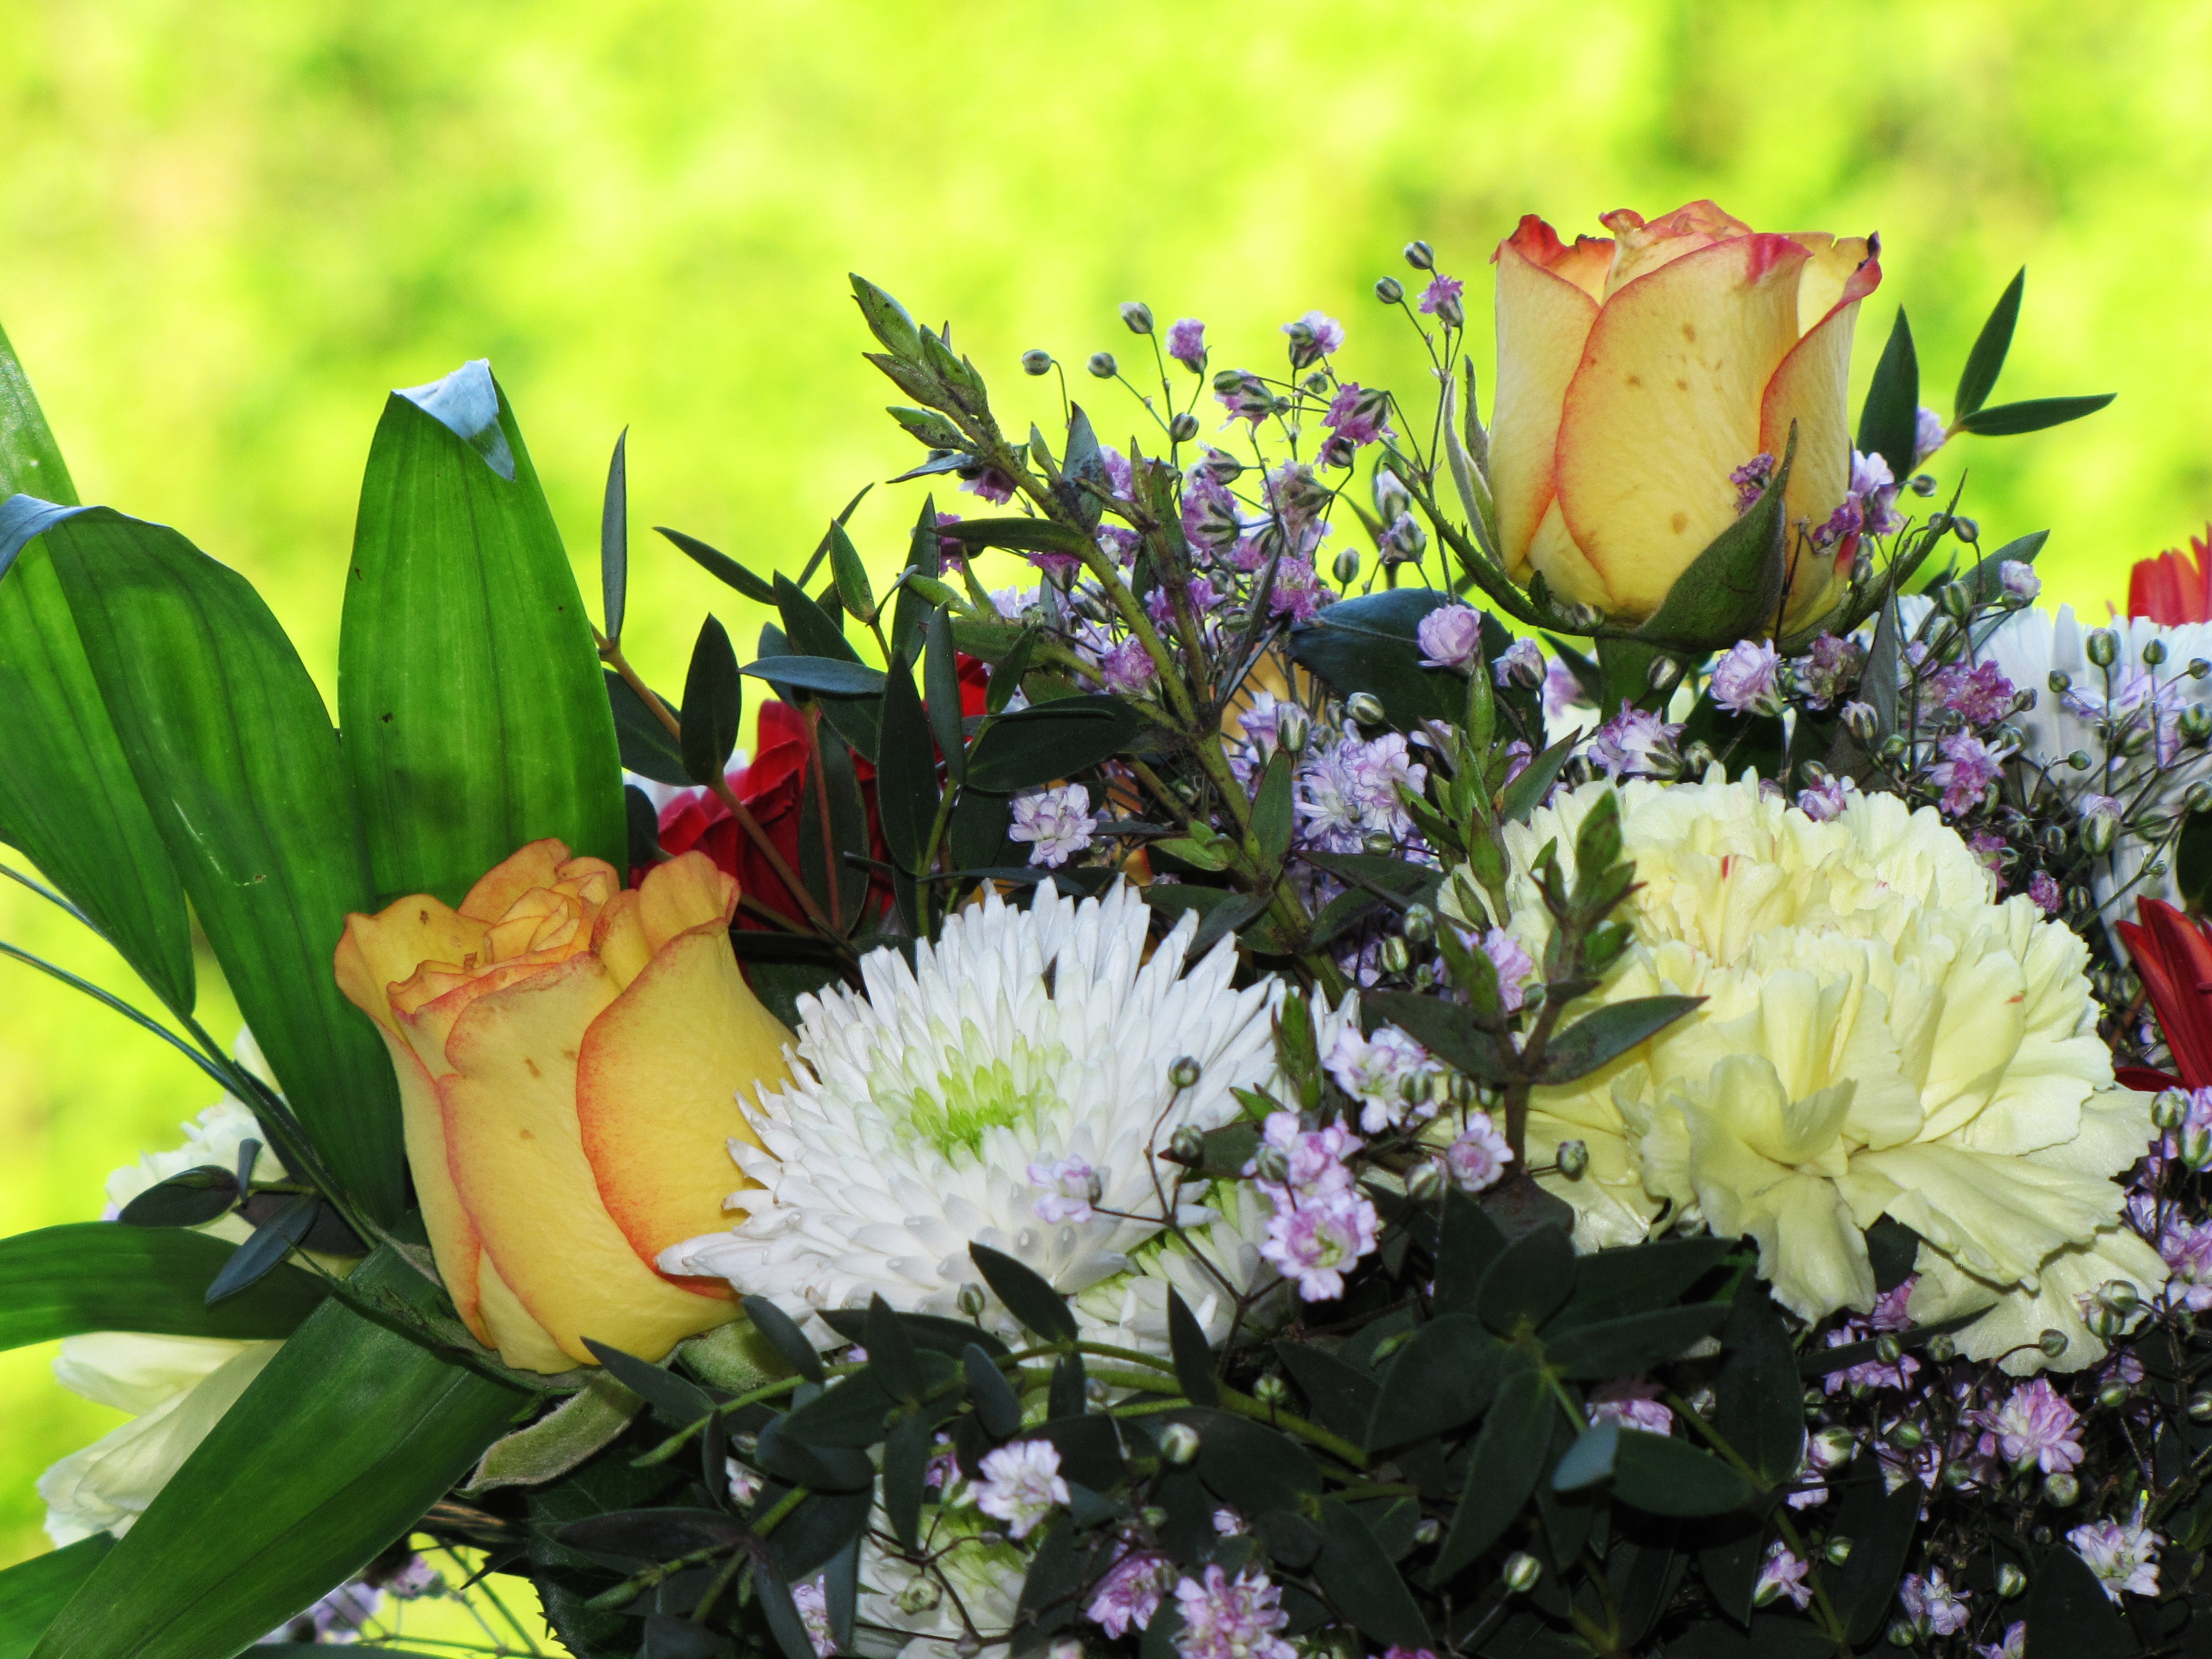
blossom, plant, flower, tulip, bouquet, gift, flora, wildflower, flowers, luck, floristry, peony, flowering plant, mother's day, flower bouquet, floral design, land plant, flower arranging